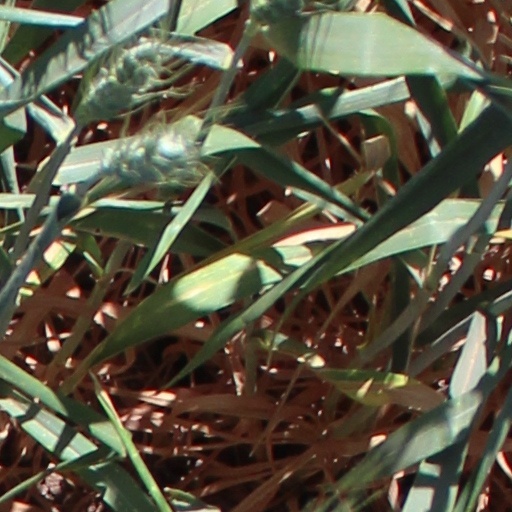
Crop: wheat